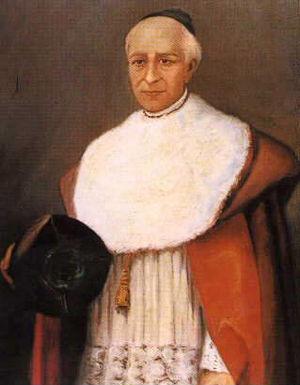
Les Sœurs du Cœur Immaculé de Marie, dites aussi Missionnaires du Cœur Immaculé de Marie et fondées comme Filles du Très Saint et Immaculé Cœur de la Bienheureuse Vierge Marie forment un institut religieux catholique féminin d'enseignantes. Cet institut est fondé en Espagne en 1848 par Joaquim Masmitjà pour éduquer les jeunes filles. Une filiale est fondée en 1871 à Los Angeles qui se sépare en 1924 de la maison-mère, afin d'établir une congrégation diocésaine à part. Elle donne lieu au plus grand départ en masse de religieuses des années de crise post-conciliaire aux États-Unis.